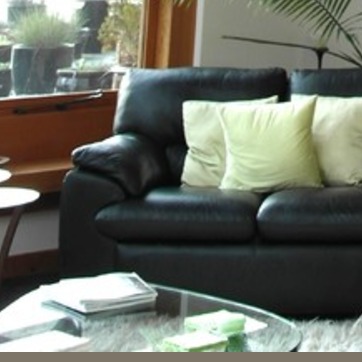
Material: leather